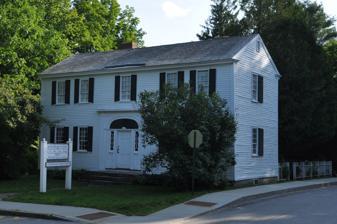
Building: Dr. Moses Mason House
Country: United States of America
Year built: 1813
Historic house in Maine, United States United States historic place Dr. Moses Mason House U.S. National Register of Historic Places U.S. Historic district Contributing property Show map of Maine Show map of the United States Location Broad St., Bethel, Maine Coordinates 44°24′18″N 70°47′32″W / 44.40500°N 70.79222°W / 44.40500; -70.79222 Area less than one acre Built 1813 ( 1813 ) Architectural style Federal Part of Broad Street Historic District ( ID77000078 ) NRHP reference No. 72000110 Significant dates Added to NRHP October 17, 1972 Designated CP December 28, 1977 The Dr. Moses Mason House is a historic house museum at the northeast corner of Broad Street and Mason Street in Bethel, Maine .  Built c. 1813–15, it is notable as the home of one of Bethel's early doctors and first postmaster, Moses Mason (1789-1866), and for the murals drawn on some of its walls by the itinerant artist (among other professions he engaged) Rufus Porter .  The building was listed on the National Register of Historic Places in 1972; it is now owned by the Museums of the Bethel Historical Society , and is open year-round for tours (by appointment only in the colder months). Description The Mason House is a 2 + 1 ⁄ 2 -story wood-frame structure, five bays wide and one deep, with two interior chimneys.  It stands facing the Bethel Green as one of a number of graceful Federal period houses.  The house is finished in white clapboards and rests on a granite foundation.  A rear leanto addition extends the house to the rear.  The main entrance is centered on the front (west-facing) facade; it features sidelight windows and a broad elliptical fanlight, framed by pilasters and topped by a cornice. The interior of house has been modernized, but its principal showcase, murals in the central hall and stairwell, have been preserved, as has some of its woodwork.  These were painted, probably c. 1830, by the itinerant artist Rufus Porter, and show harbor and woodland scenes typical of his work. Dr. Moses Mason, for whom the house was built c. 1813, was apprenticed to a local doctor before beginning his practice.  He served as Bethel's first postmaster, and as a town selectman, trustee of the Gould Academy , and as a two-term representative in the United States Congress .  After his death the house passed to Ada Durrell, a daughter of cousins, who the Masons had raised.  Her descendants gave the house to the Museums of the Bethel Historical Society in 1971. The society now maintains the property as a historic house museum , open for regular tours in the summer and by appointment at other times. See also National Register of Historic Places listings in Oxford County, Maine References